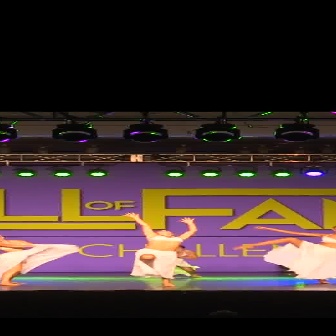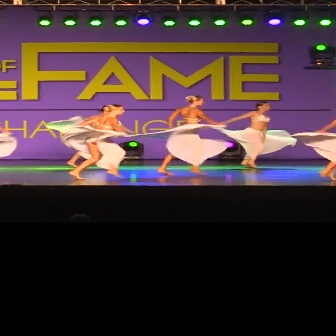
  Please identify the target specified by the bounding box [120,211,195,286] in the first image and locate it in the second image. Return the coordinates in [x_min,y_min,x_max,y_max] format.
Answer: [58,103,133,178]